Count Moritz von Fries

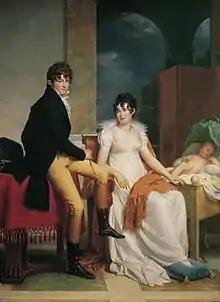
The Count and his family, by François Gérard

Moritz Christian Johann Reichsgraf von Fries (6 May 1777 – 26 December 1826) was an Austrian nobleman, banker and patron of the arts.